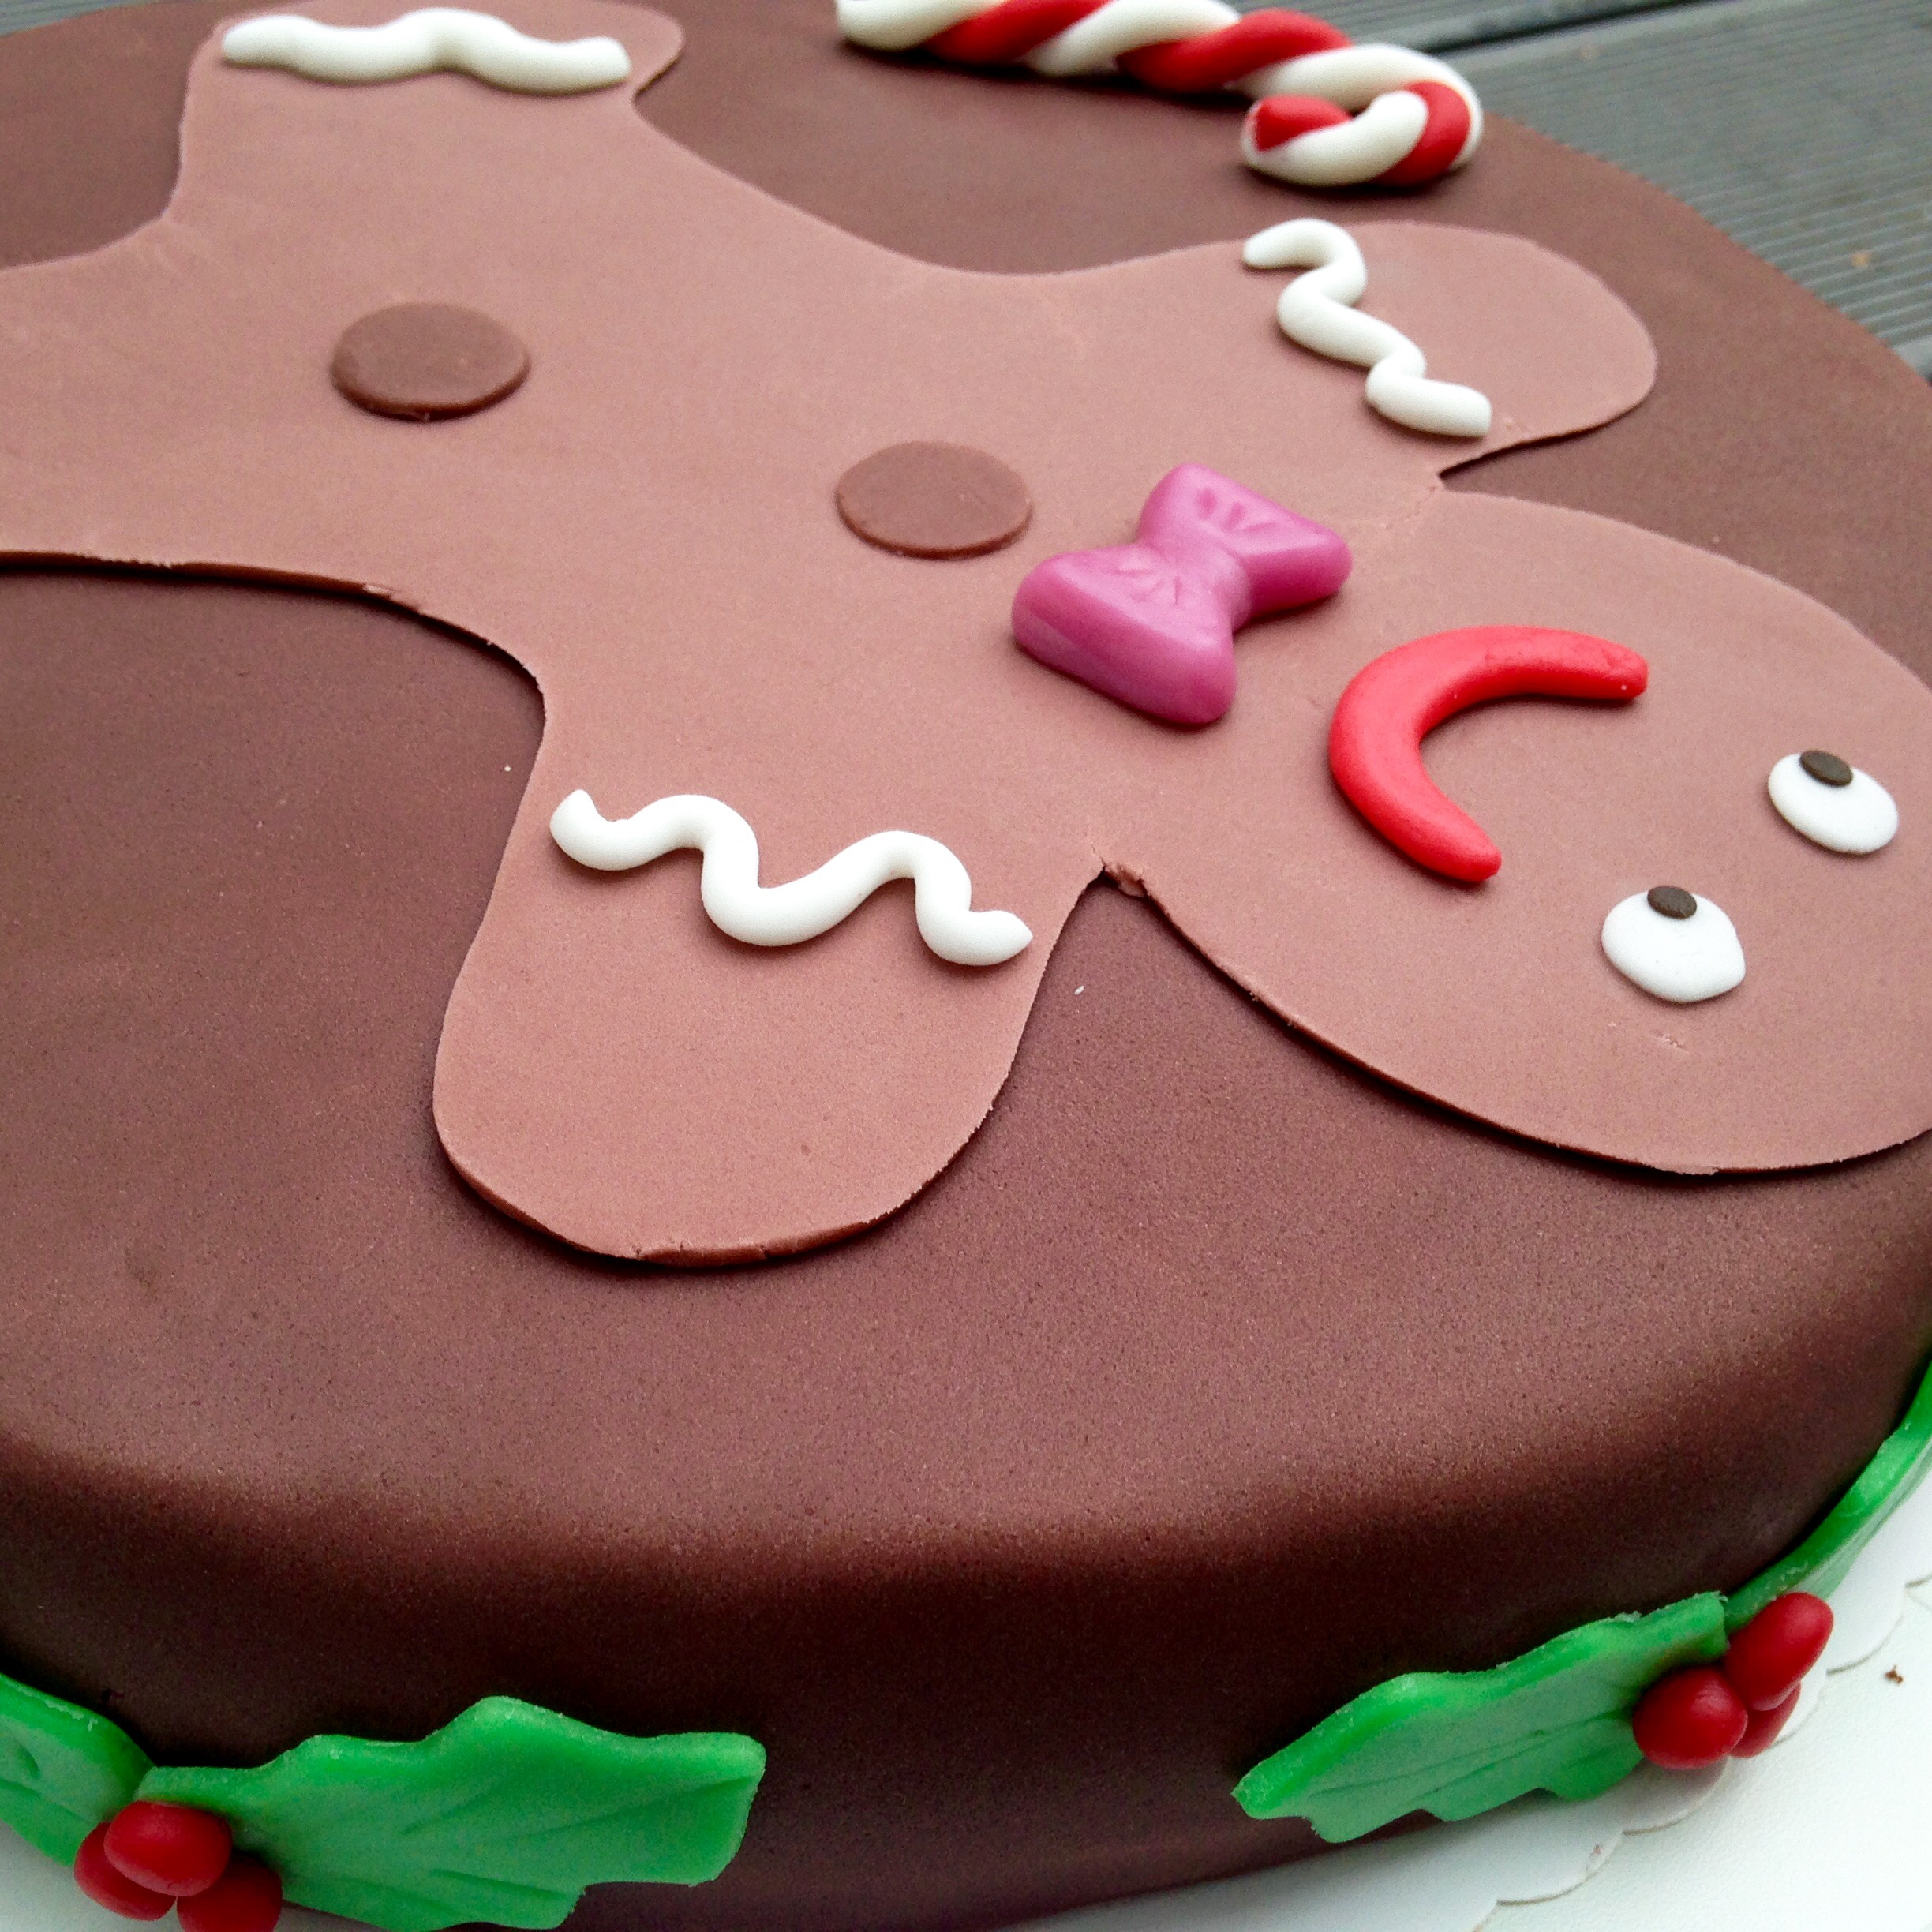
coffee, food, chocolate, baking, christmas, dessert, eat, delicious, cake, coffee table, birthday cake, chocolate cake, pastries, gingerbread man, icing, baker, fondant, birthday, frisch, sweetness, benefit from, beacons, pasteles, marzipan, torte, sugar paste, buttercream, cake decorating, sugar cake, bake your own, royal icing, master baker